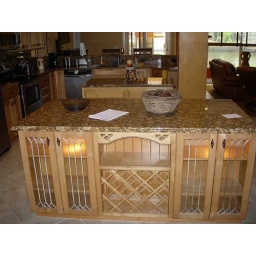
wine cabinet in kitchen